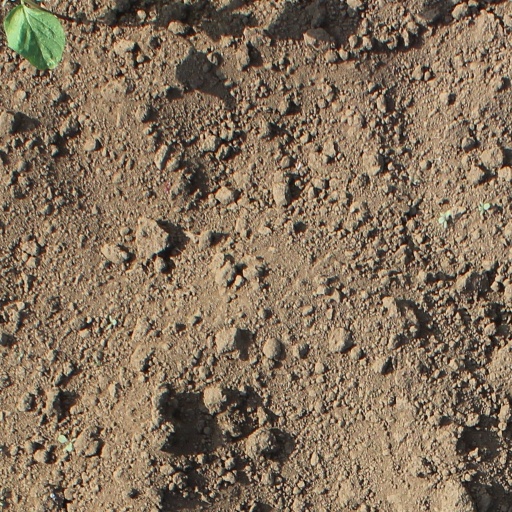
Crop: soybean